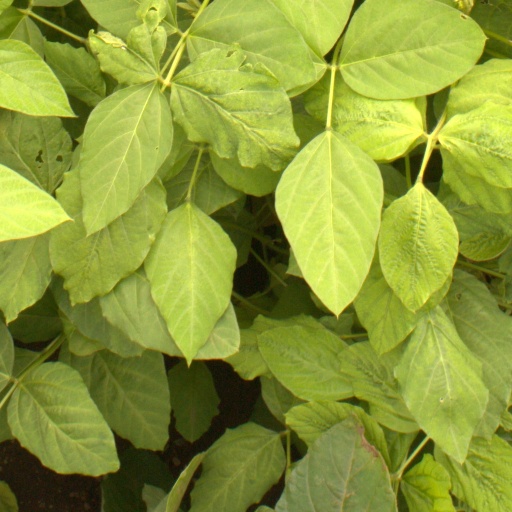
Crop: soybean